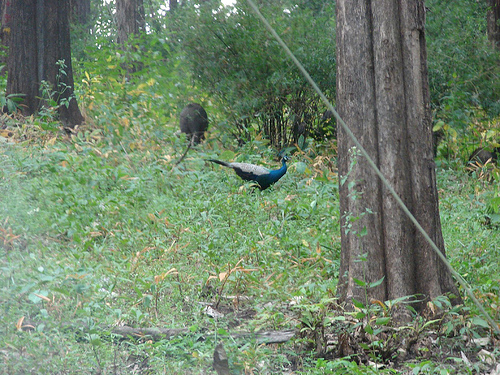
question: 誰か人物は写ってますか？
answer: 写ってません

question: 雨はどれくらい降ってますか？
answer: ふってません

question: どんな天気ですか？
answer: 晴れです

question: 自動車は何台ありますか？
answer: ありません

question: どんな建物が写ってますか？
answer: 写ってません

question: オートバイは何台写ってますか？
answer: 写ってません

question: 飛行機は何機ありますか？
answer: １機もありません

question: 自転車は何台ありますか？
answer: ありません